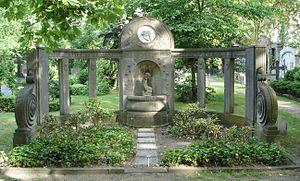
Lorenz Adlon, né le 29 mai 1849 à Mayence et mort le 7 avril 1921 à Berlin, de nationalité allemande, est le fondateur de l'hôtel Adlon, célèbre palace de Berlin inauguré en 1907.